Reformation

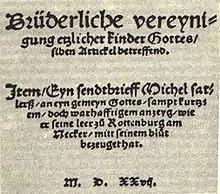
Title page of the "Schleitheim Articles" passed at the pacifist Anabaptists' assembly in 1527

Resistance to Evangelical preaching was significant in Flanders, the Rhineland, Bavaria and Austria. Here the veneration of local saints was strong, and statistical analysis indicates that cities where indigenous saints' shrines served as centers of vivid communal cults less likely adopted Reformation. Likewise, cities with an episcopal see or monasteries more likely resisted Evangelical proselytism.